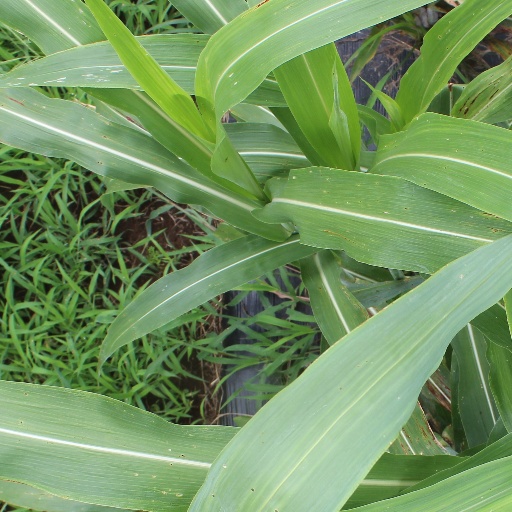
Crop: sorghum